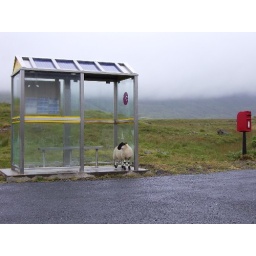
On the Isle of Mull, near Pennyghael, this sheep waited for the next bus in the rain.